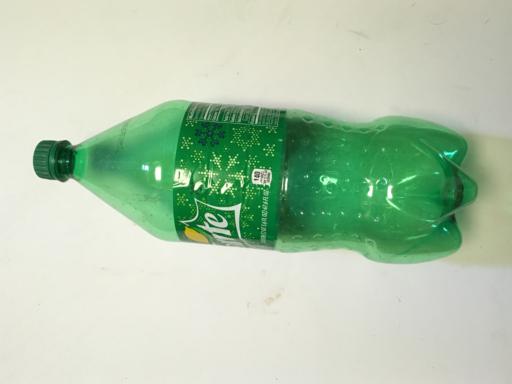
Waste category: plastic